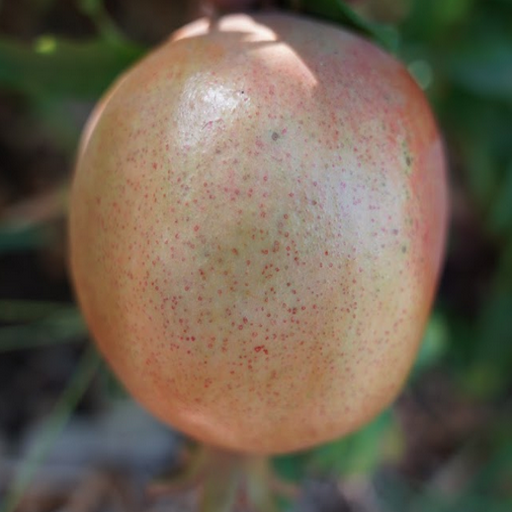
Label: Healthy